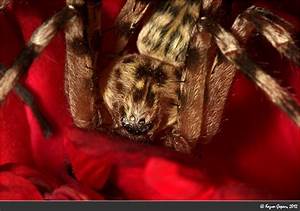
Label: spider